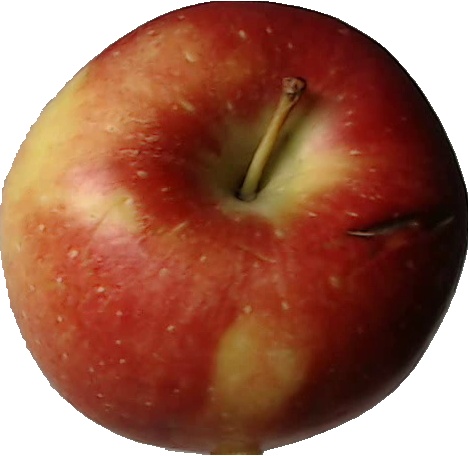
Label: apple_braeburn_1